Līhuʻe Hongwanji Mission

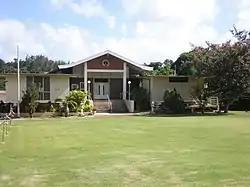

The Līhuʻe Hongwanji Mission, near Līhuʻe, Hawaii on Kauai, is a historic mission whose construction was started in 1901. It was a branch of the Honpa Hongwanji Mission of Hawaii. It was listed on the National Register of Historic Places in 1978. It is significant as the oldest surviving Japanese Buddhist mission on Kauai; it "reinforced Japanese ties to the mother country by preserving the language, education and cultural foundations, of immigrant Japanese laborers." The Lihue Plantation Company supported its development as a way of indirectly maintaining social control. It included Sunday school classes but the Japanese language school gradually became the most important part of the mission.